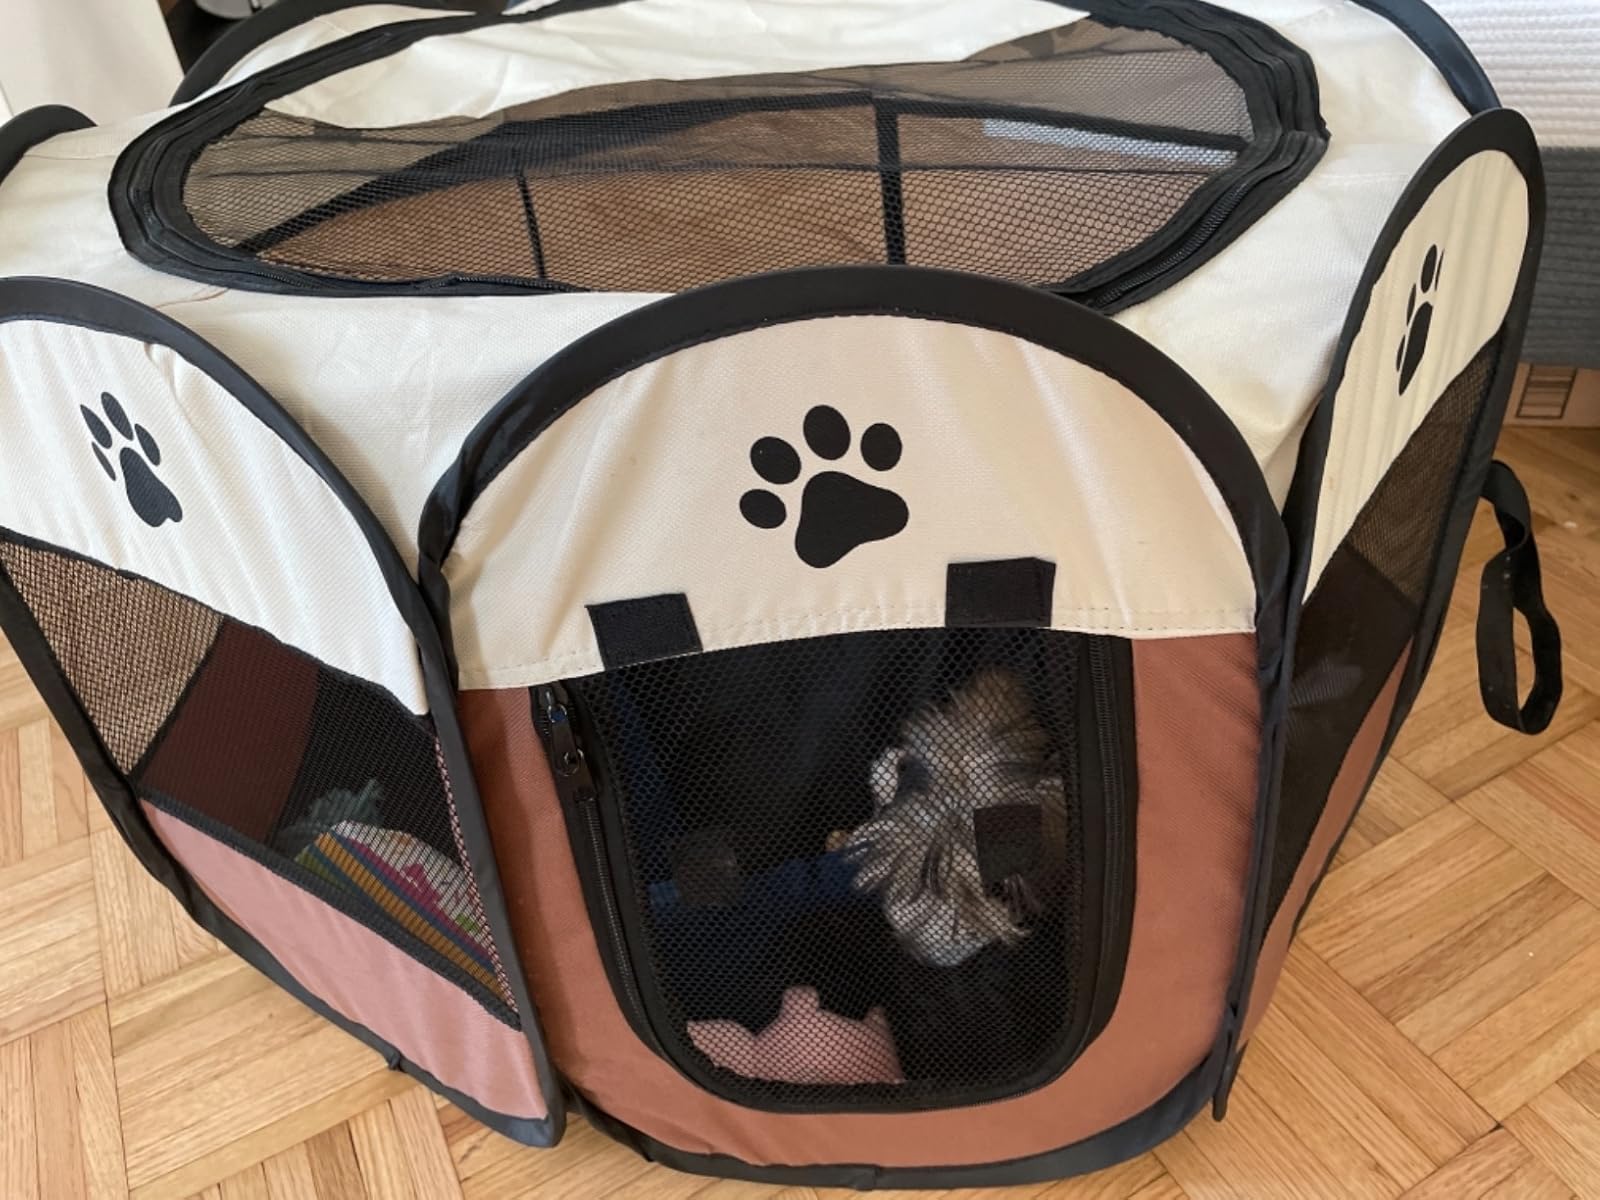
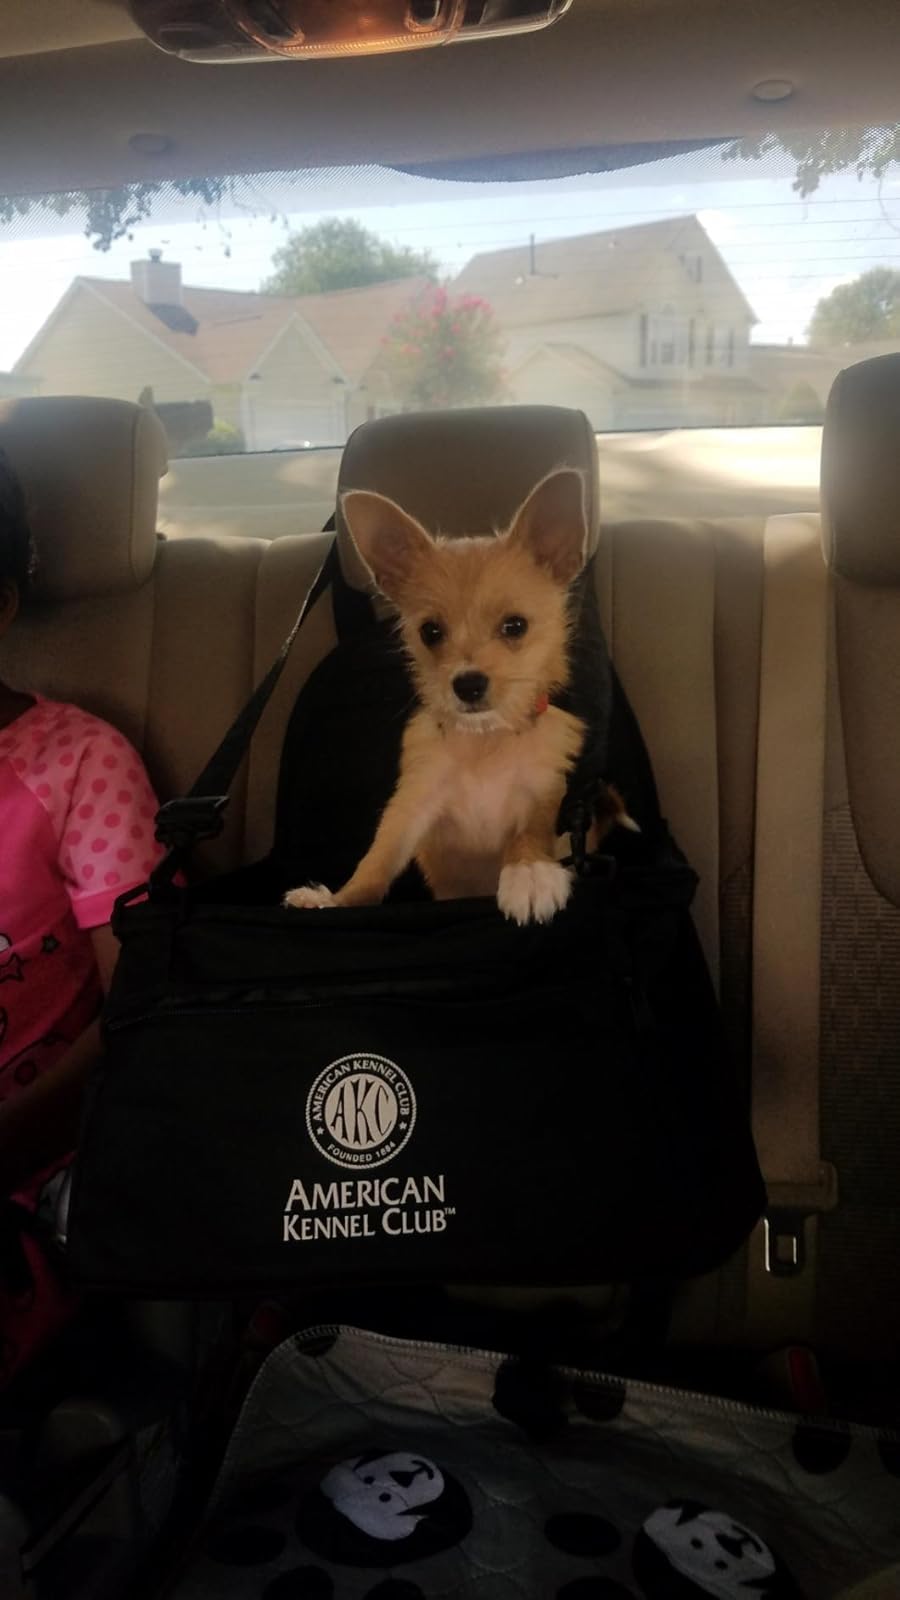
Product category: items_kennel
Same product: no